Abigail Kelly

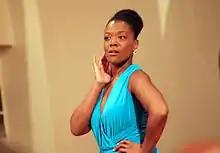

Abigail Kelly is an English soprano opera and concert singer.